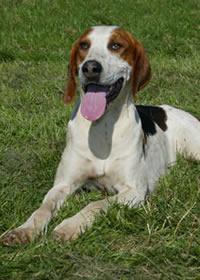
English_foxhound